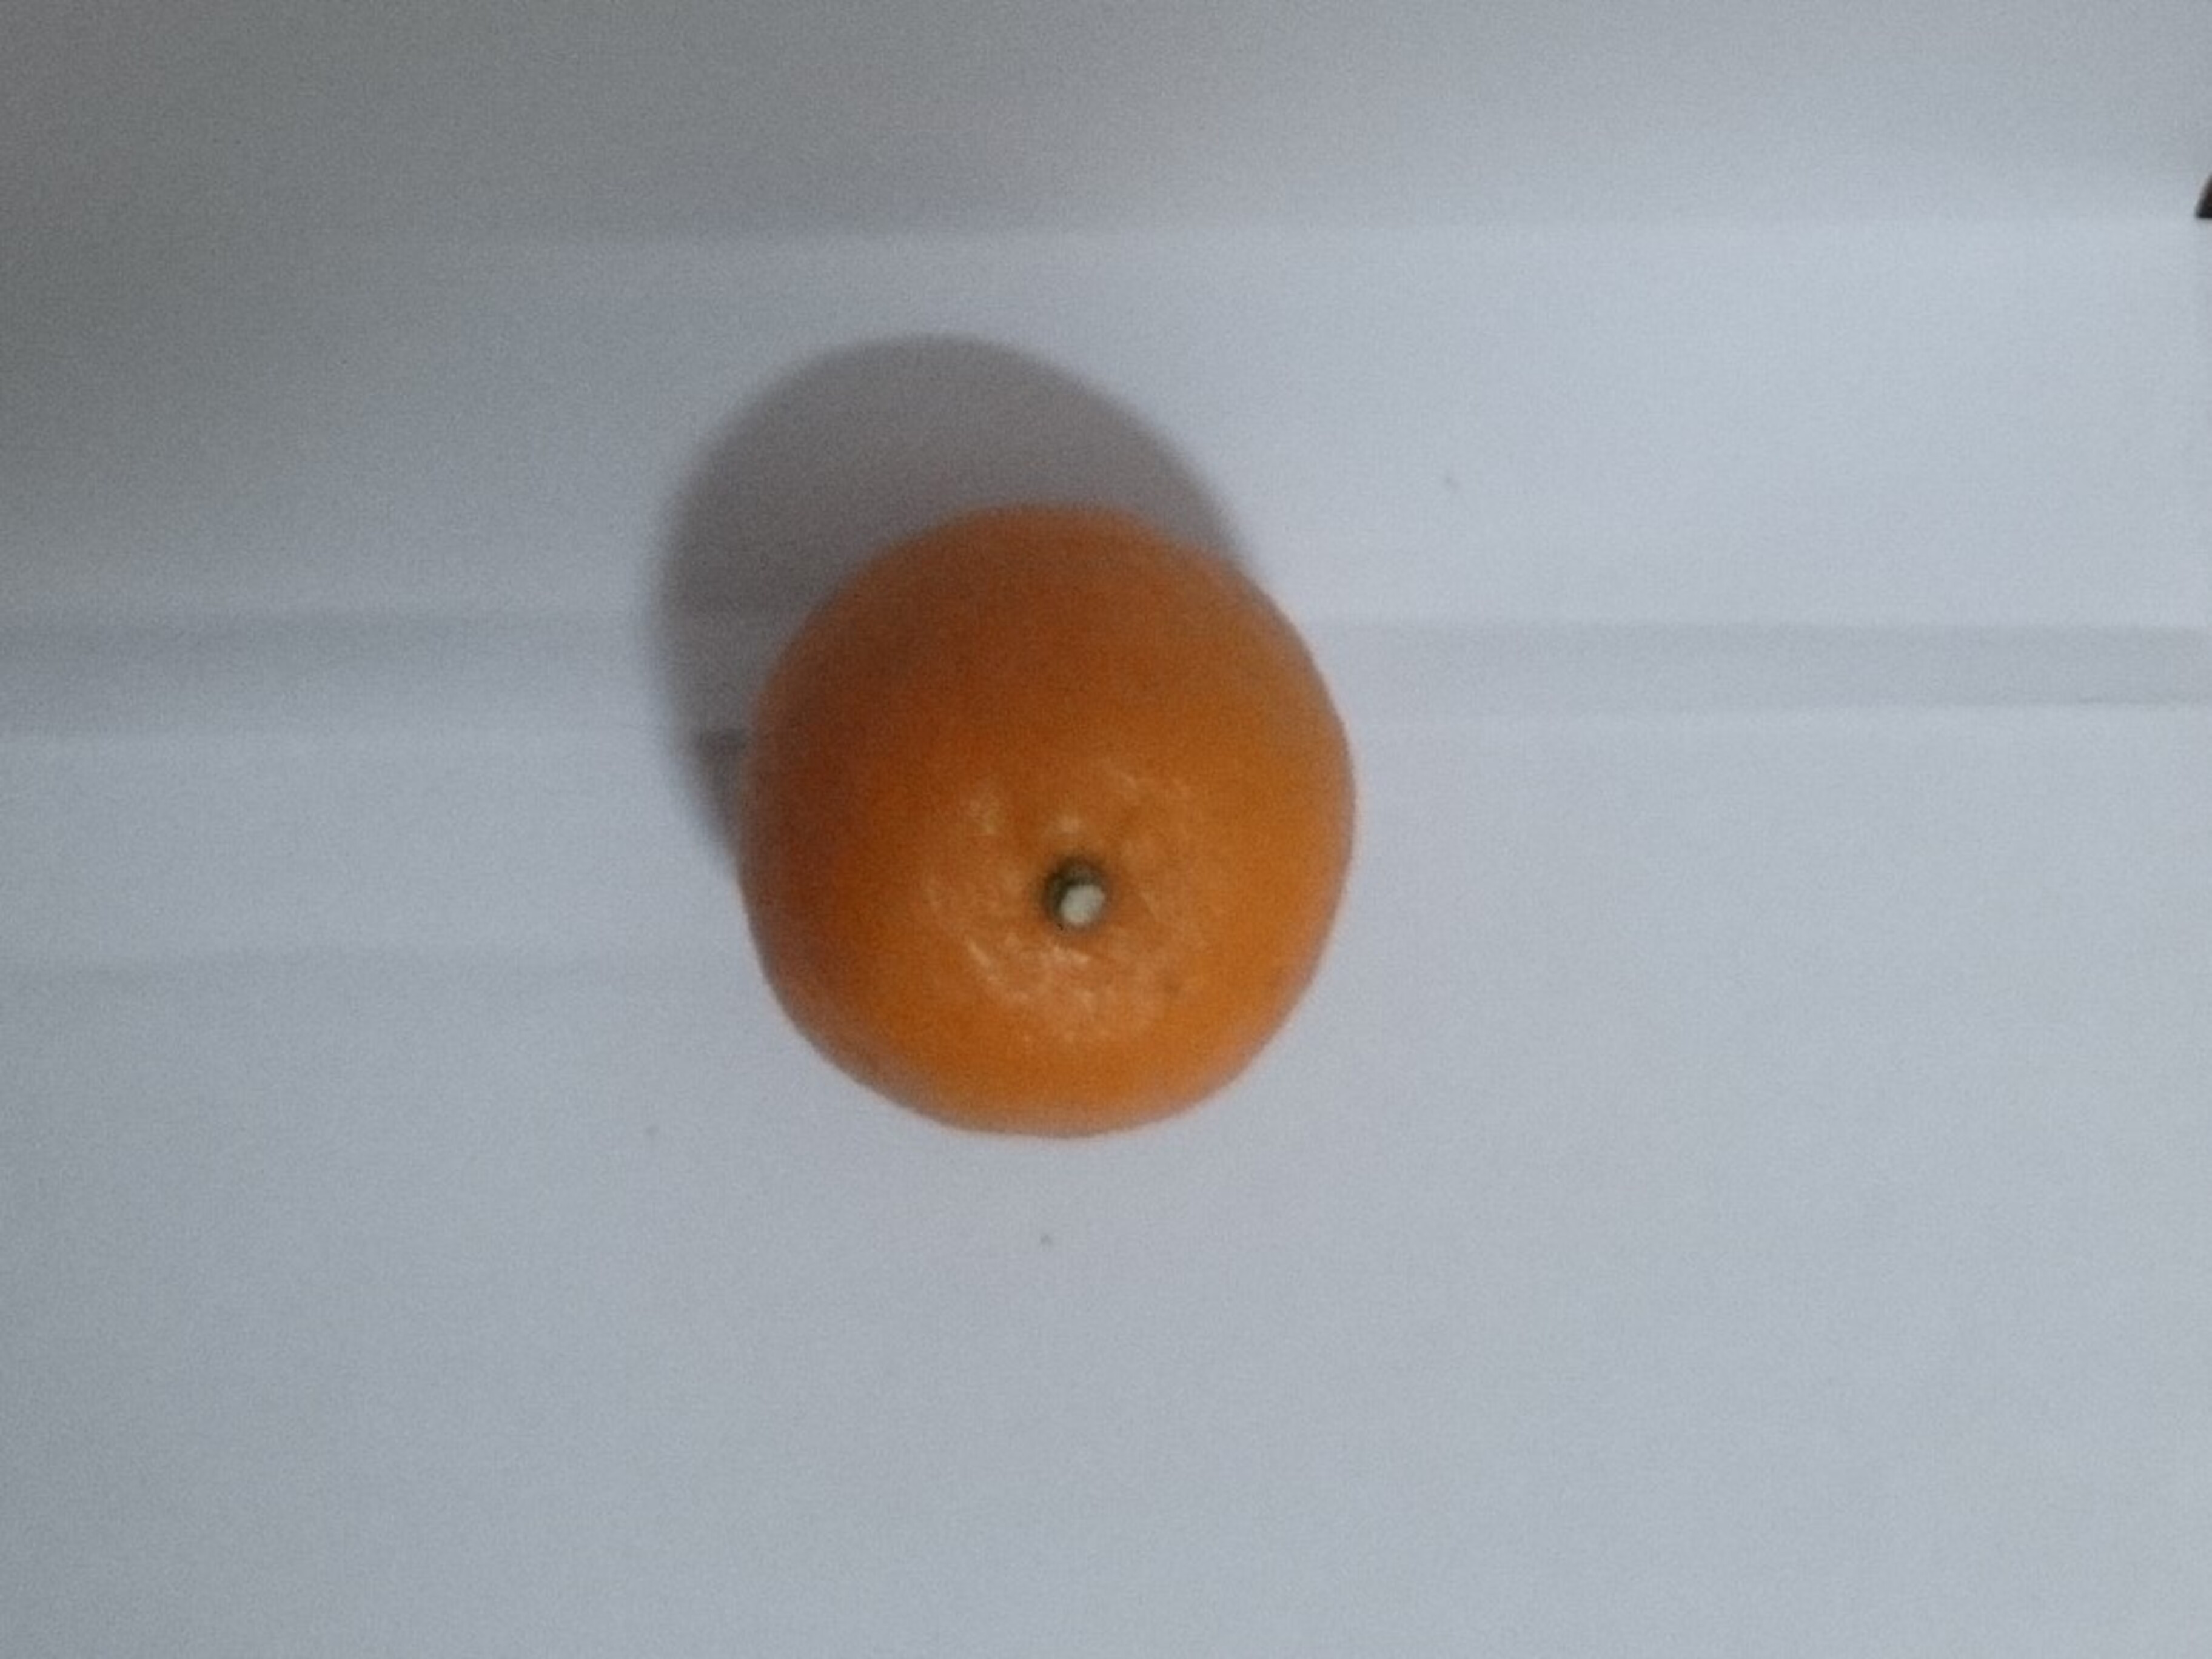
Citrus fruit variety: tankan